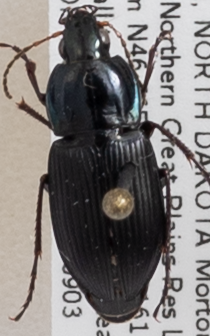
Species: Poecilus lucublandus
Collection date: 2019-09-03
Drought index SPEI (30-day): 0.946
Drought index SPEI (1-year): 1.01
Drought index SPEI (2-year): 0.866